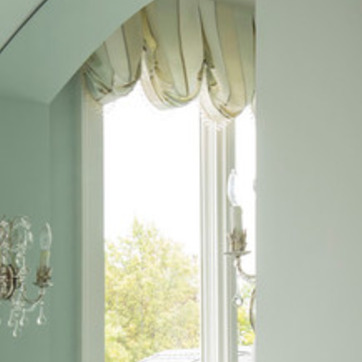
Material: mirror